Bruce Watson (American guitarist)

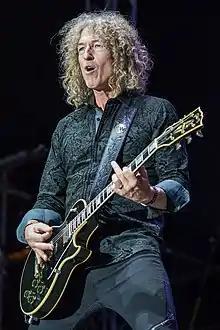
Bruce Watson in 2016.

Bruce Watson (born June 4, 1959) is an American guitarist best known for playing in the rock band Foreigner. He also sings, plays mandolin, bass guitar, and slide guitar.